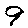
Label: 9